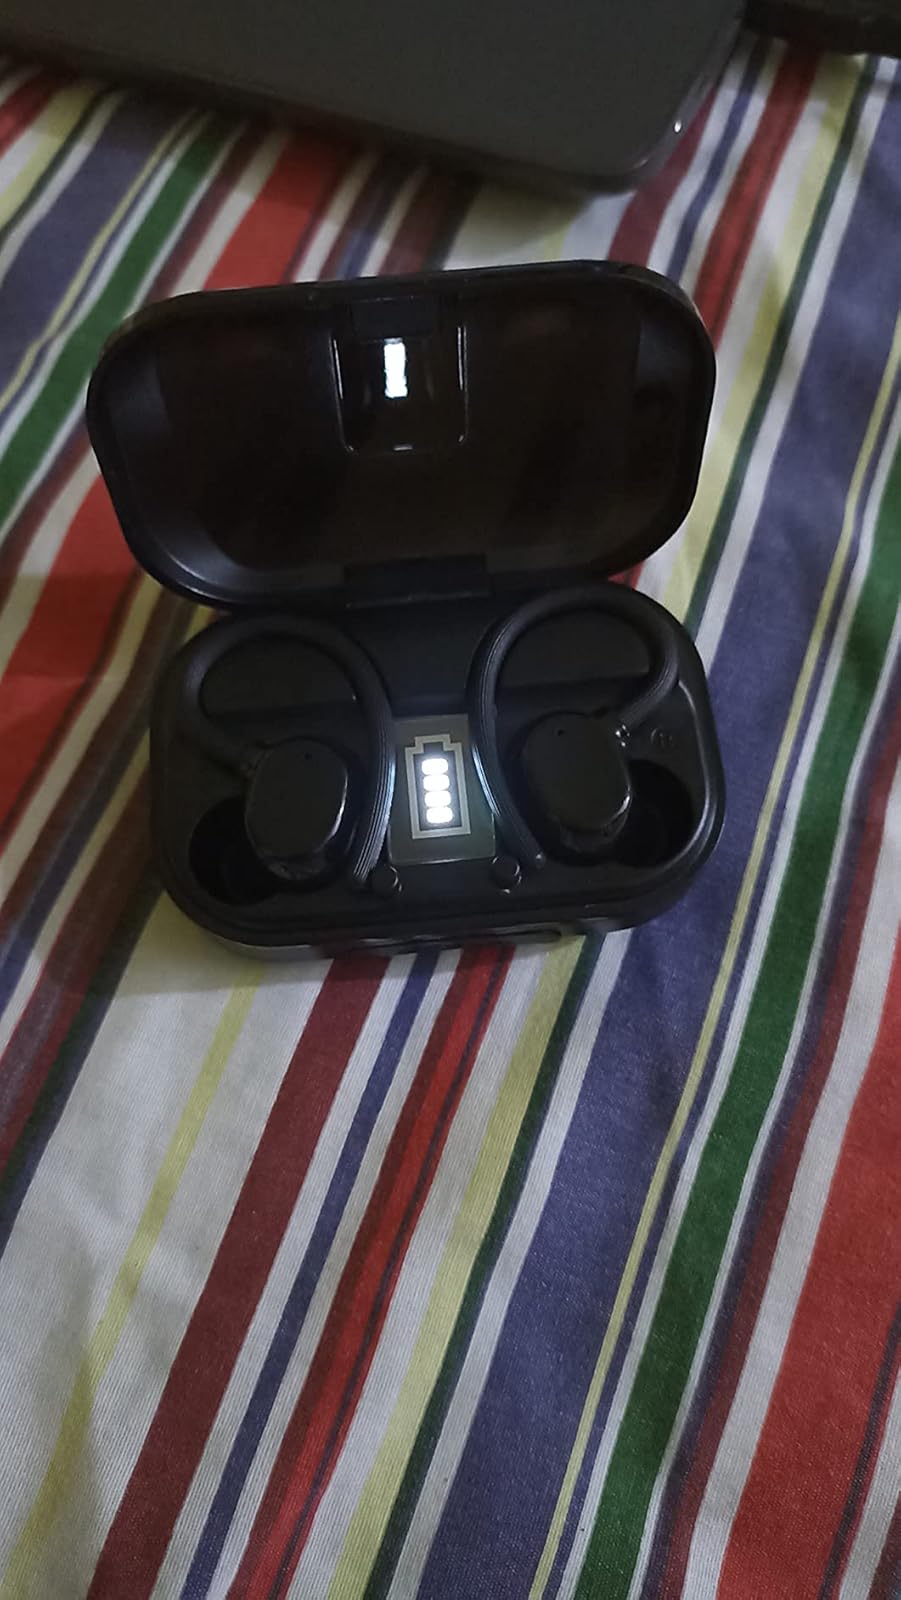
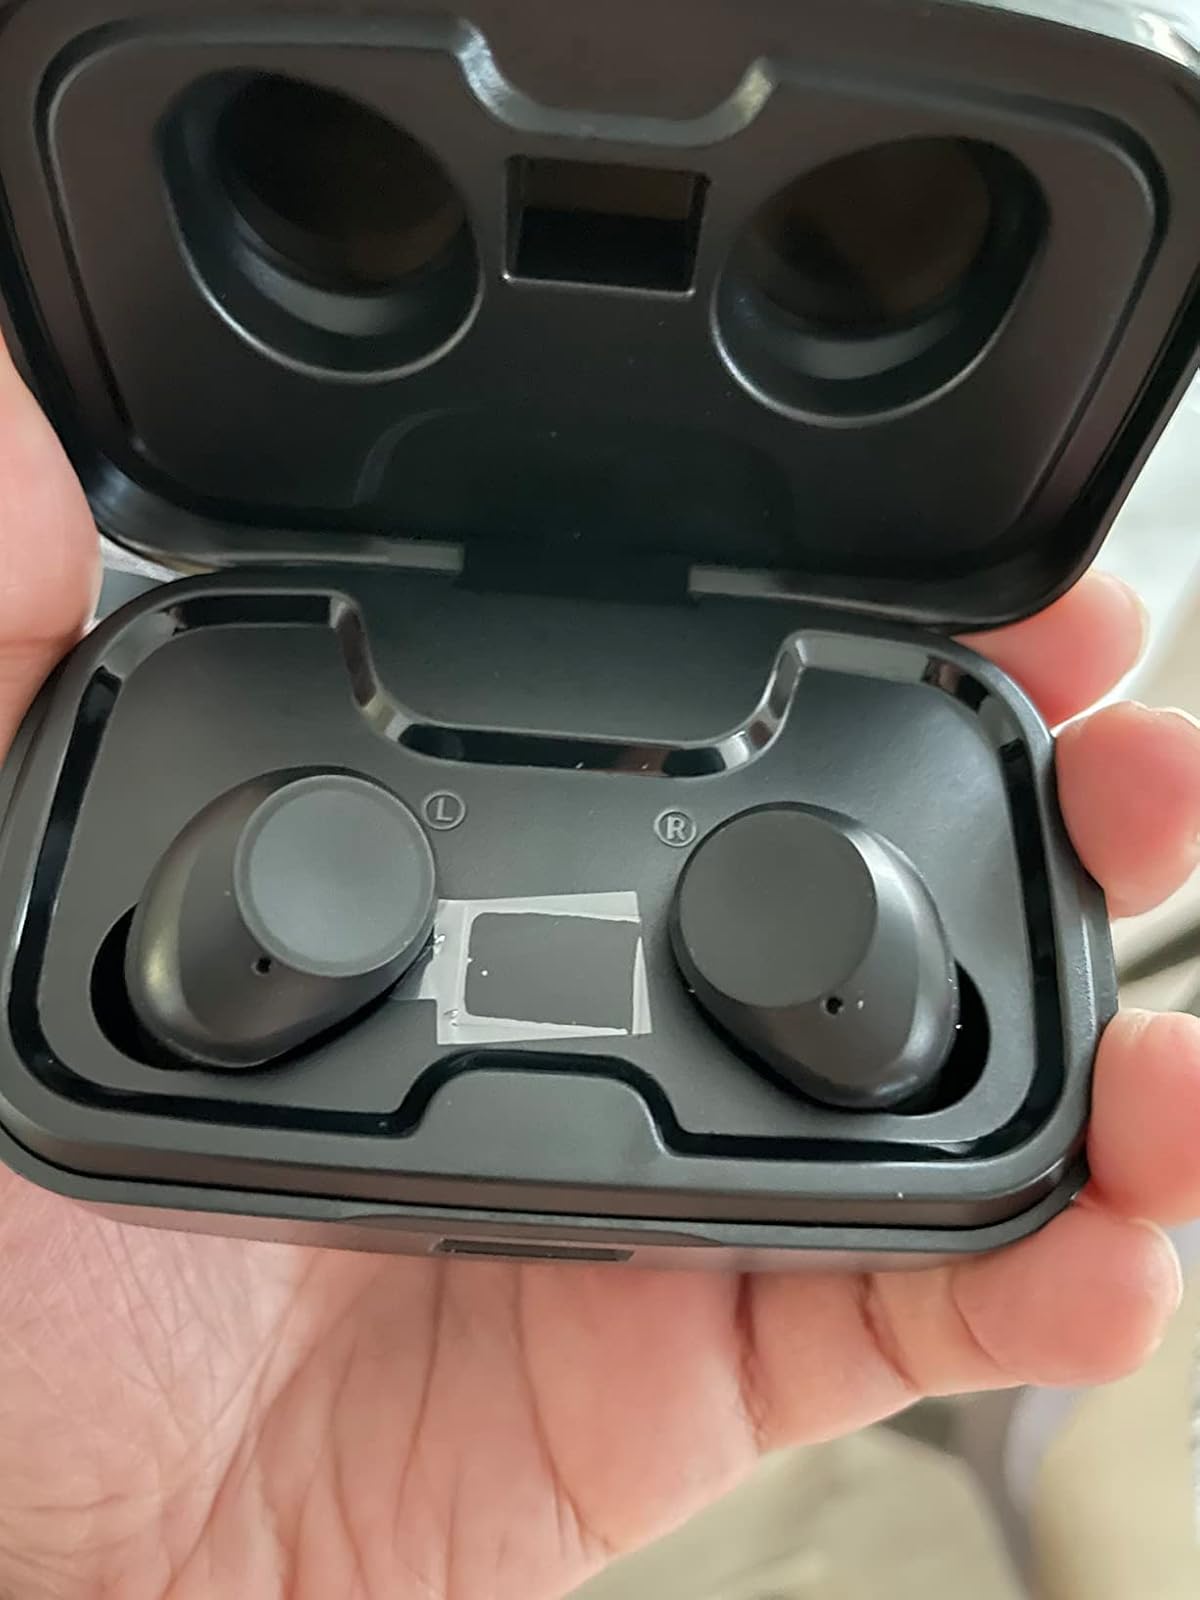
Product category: earbuds
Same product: no